Robert Sturua

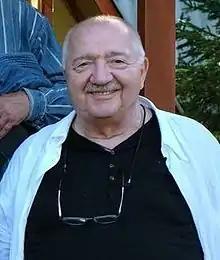

Robert Sturua (born 31 July 1938) is a Georgian theater director, who gained international acclaim for his original interpretation of the works of Brecht, Shakespeare, and Chekhov. He was based at the Shota Rustaveli Dramatic Theater in Tbilisi, and has staged productions throughout the world.